Maria Margaretha Kirch

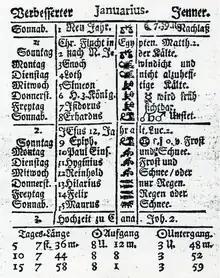
1–15 January of the Chur-Brandenburgischer Calender for 1701 - The first column lists the days in the week, the second column gives the name day, the third column predicts the zodiac in which the moon would stand that day, while the fourth column either contains astronomical information – 1 January conjunction of Saturn and Mars, 9 January new moon – or vague weather predictions – 12 and 13 January snow or just rain. At the bottom of the page the daylight hours, and the time the sun rises and sets is predicted for every fifth day.

Women were not afforded journeyman years during their apprenticeship, which left them dependent on those in their household for training. As a result, Gottfried Kirch gave his wife further instruction in astronomy, as he did for his sister and all his children starting from a young age. Due to societal norms and beliefs of the given time period, women were not allowed to attend universities in Germany. This did not completely exclude women from practicing astronomy, however, because the work of astronomy and the observation of the heavens took place largely outside the universities. The majority of astronomers during this time period did not have official degrees in astronomy. Instead, most astronomers boasted degrees in medicine, law, or theology. Prominent scientific universities in Kirch's time included the French Academie Royal des Sciences, Berlin Akademie der Wissenschaften and the Royal Society of London -all of which catered to a male audience. Thus, Kirch became one of the few women active in astronomy in the 1700s. She became widely known as the "Kirchin", the feminine version of the family name. It was not unheard of in the Holy Roman Empire that a woman should be active in astronomy. Maria Cunitz, Elisabeth Hevelius, and Maria Clara Eimmart had been active astronomers in the seventeenth century.